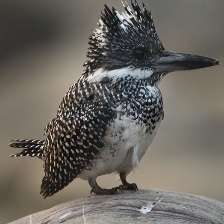
Species: CRESTED KINGFISHER
Scientific name: MEGACERYLE LUGUBRIS